Sports in Somalia

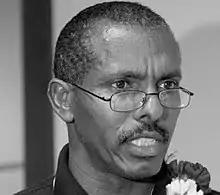
Abdi Bile, Somalia's most decorated athlete and holder of the most national records.

In 1938 competitions of other sports, like swimming, basketball, athletics and cycling, were held: the boxing was practiced by Ballin Nur and Isac Barrachi, two Somalis champions with international fame. In 1938 Mogadishu's first auto race (the "Circuito di Mogadiscio") was held.